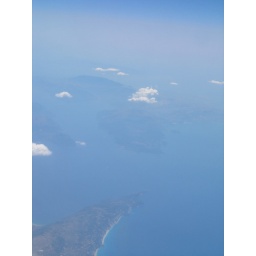
Flying over Greece it was hard to tell where the sky ended and where the water began.